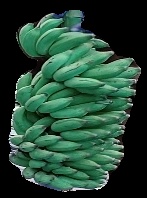
Variety: elakki-bale
Grade: grade1